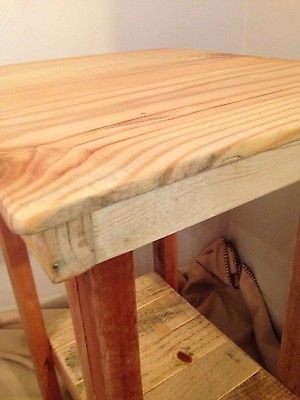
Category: table